The Truth (with Jokes)

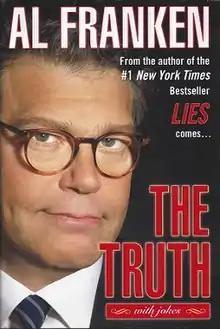
First edition

The Truth (With Jokes) is an American book of political satire and humor by Al Franken, released in October 2005. The book's main focus is on the 2004 presidential election and Franken's research into the Republicans' strategy in their victory—as well as examples of subsequent political overreach which he predicts will be their downfall. Finally, he makes some predictions.